Articles of Faith (band)

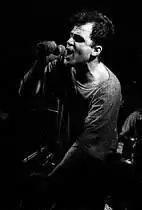
Vic Bondi (with Articles of Faith, 1992)

In 2010, Articles of Faith reunited for an appearance at Riot Fest in Chicago and recorded a new EP.